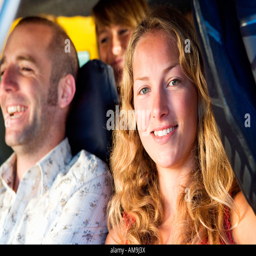
people in a van smiling